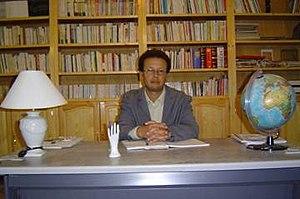
Mohamed Saïd Raïhani, est un écrivain marocain trilingue. Il est traducteur, romancier et nouvelliste, né le 23 décembre 1968 à Ksar el-Kébir. Il est membre de l'Union des Écrivains du Maroc et auteur de plusieurs ouvrages littéraires et journalistiques. Il est titulaire d'un Master en Traduction, Communication & Journalisme de L'École Supérieure Roi Fahd de Traduction à Tanger/Maroc, d'un second master en Écriture Créative de Lancaster University et d'une Licence en Lettres Anglaises de lUniversité Abdelmalek Essaadi à Tétouan/Maroc.